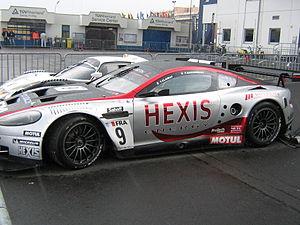
Le Championnat du monde FIA GT1 était un championnat de course automobile réunissant des voitures de type Grand Tourisme de 1ʳᵉ catégorie de la FIA, il a pris la suite en 2010 du Championnat FIA GT qui était essentiellement européen et qui regroupait plusieurs catégories de GT. L'organisateur historique du championnat est la société SRO.
Frédéric Makowiecki, né le 22 novembre 1980 à Arras, est un pilote automobile français.